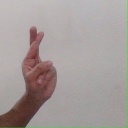
अक्षर: र